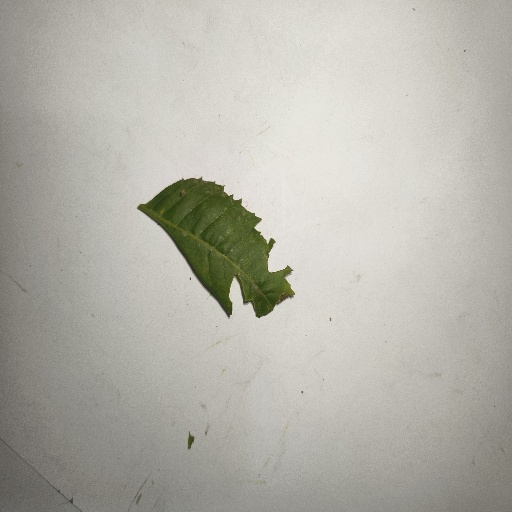
Species: Neem
Leaf condition: Shot Hole Leaf